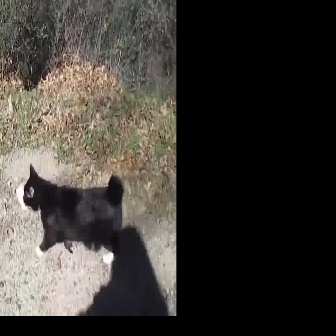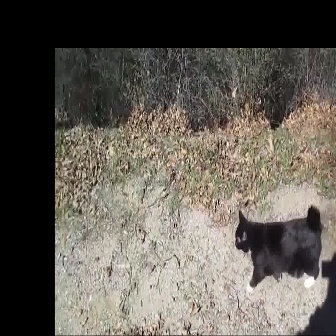
  Please identify the target specified by the bounding box [22,162,123,264] in the first image and locate it in the second image. Return the coordinates in [x_min,y_min,x_max,y_max] format.
Answer: [234,204,322,293]